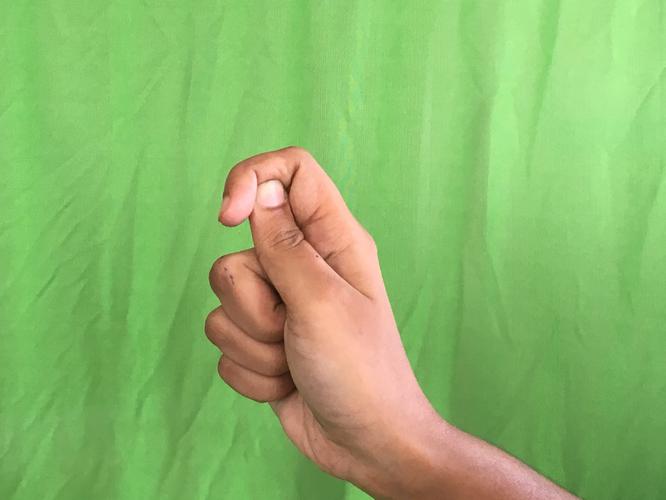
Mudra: Kapith
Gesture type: single_hand